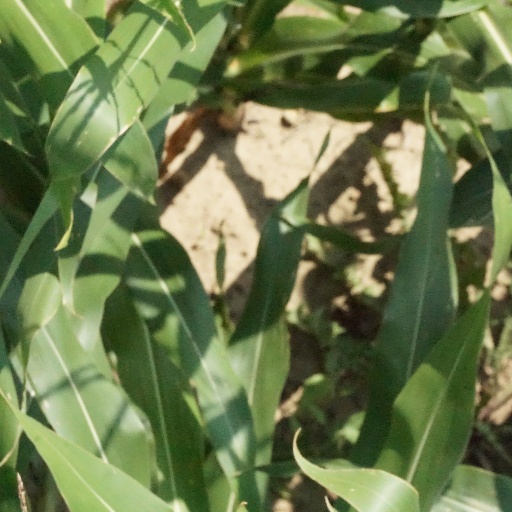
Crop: maize; corn